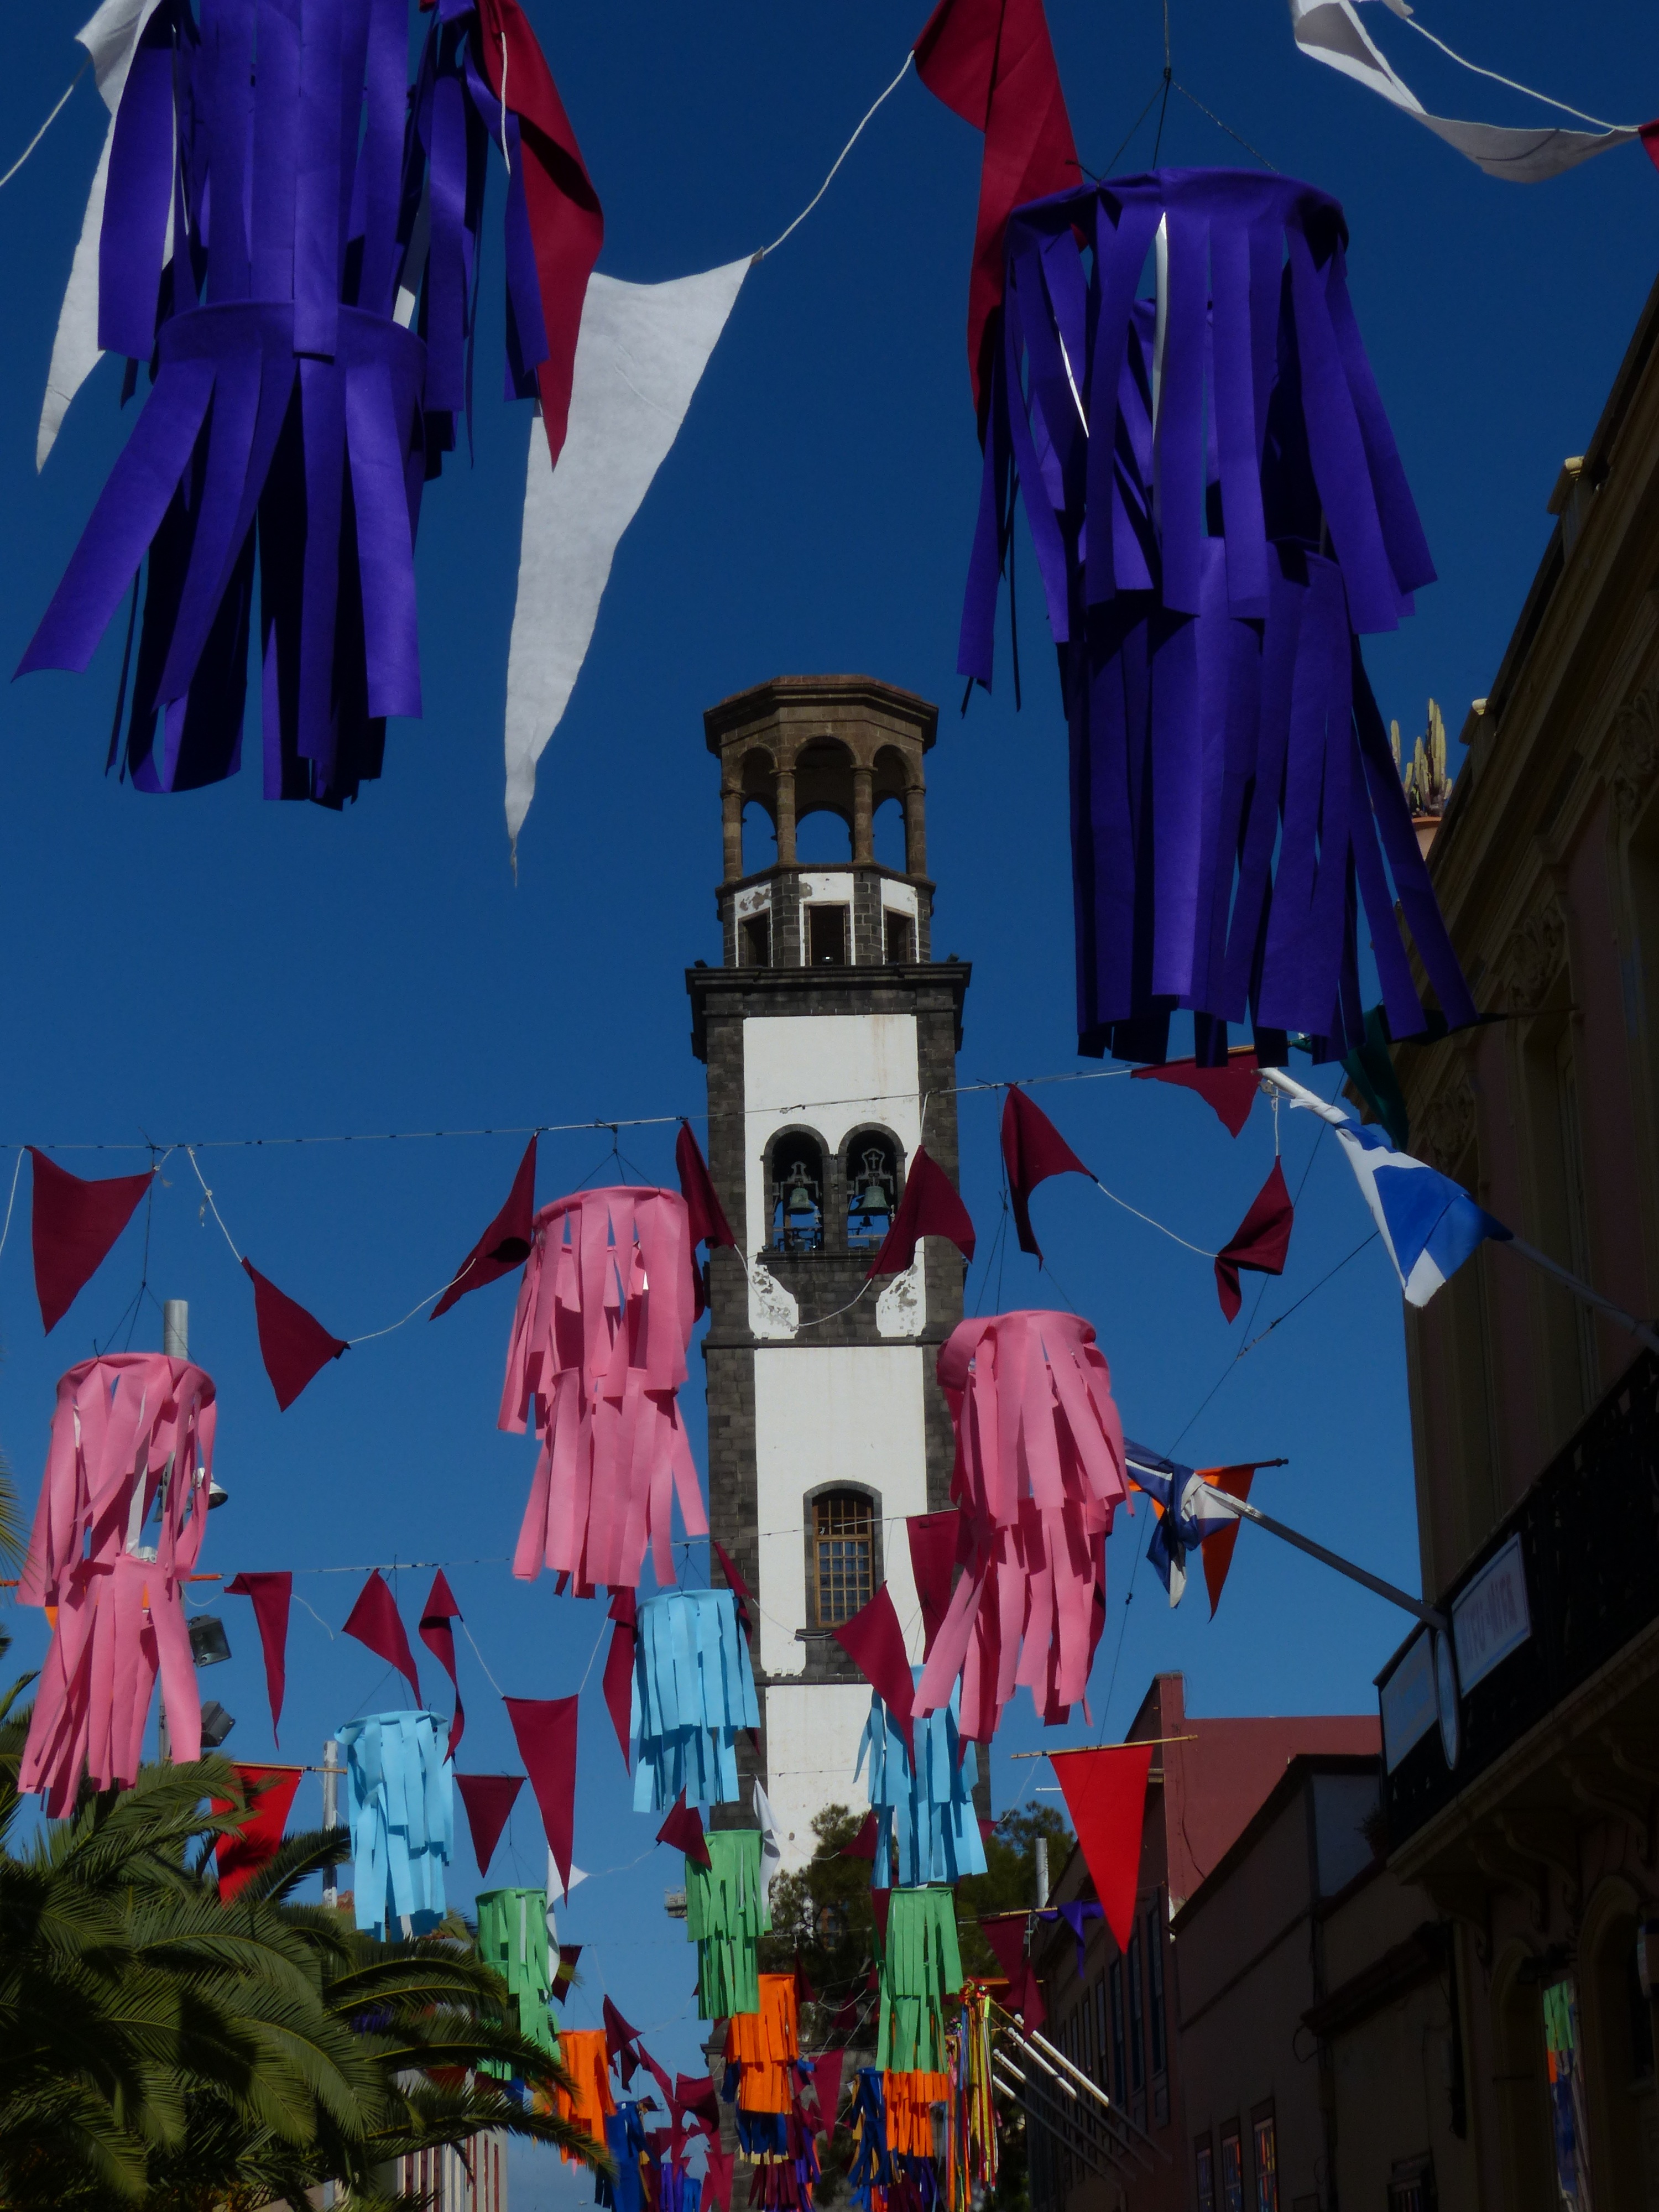
road, alley, tenerife, decorated, anime, screenshot, street festival, santa cruz